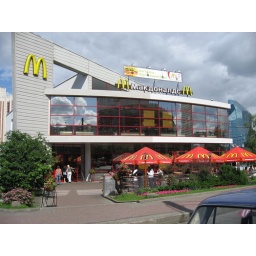
Outside McDonalds. Very cool looking. You can see the big glass building in the background.